Sarah Forbes Bonetta

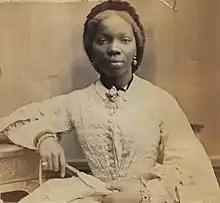
Sarah Forbes Bonetta photographed by Camille Silvy in 1862

Sarah Forbes Bonetta or Sally Forbes Bonetta, (born Aina or Ina; c. 1843 – 15 August 1880), was ward and goddaughter of Queen Victoria. She was believed to have been a titled member of the Egbado clan of the Yoruba people in West Africa, who was orphaned during a war with the nearby Kingdom of Dahomey as a child, and was later enslaved by King Ghezo of Dahomey. She was given as a "gift" to Captain Frederick E. Forbes of the British Royal Navy and became a goddaughter of Queen Victoria. She married Captain James Pinson Labulo Davies, a wealthy Lagos philanthropist.